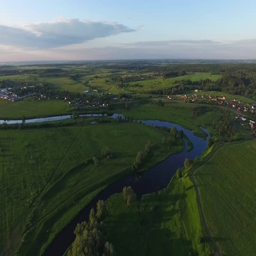
arial view over small village .